Cabinetry

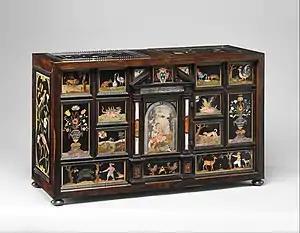
Cabinet; by Francesco Del Tuppo; ; oak and poplar veneered with various exotic hardwoods, with ebony moldings and plaques of marble, and various other materials; 59.1 × 96.8 × 35.9 cm; Metropolitan Museum of Art (New York City)

A cabinet is a case or cupboard with shelves or drawers for storing or displaying items. Some cabinets are stand alone while others are built in to a wall or are attached to it like a medicine cabinet. Cabinets are typically made of wood (solid or with veneers or artificial surfaces), coated steel (common for medicine cabinets), or synthetic materials. Commercial grade cabinets usually have a melamine-particleboard substrate and are covered in a high-pressure decorative laminate commonly referred to as Wilsonart or Formica.